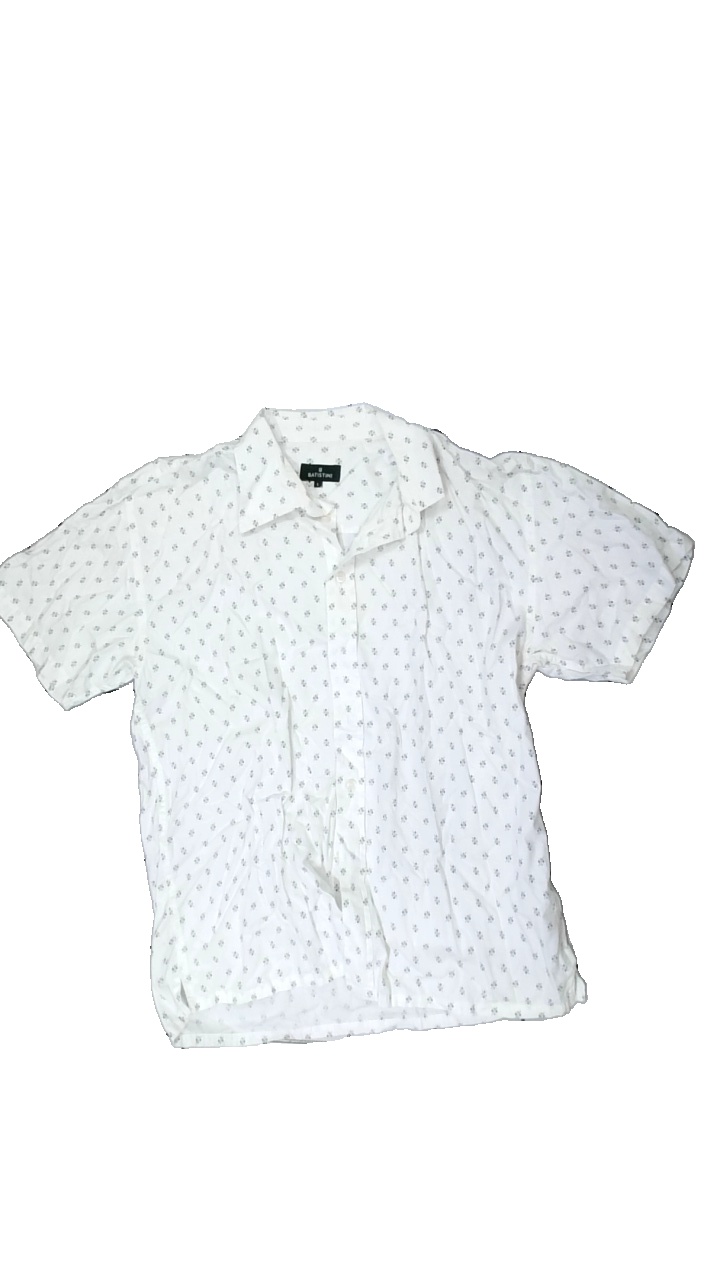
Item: Shirt (Men)
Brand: Batistini (dressman)
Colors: White, Black, Grey
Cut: Regular
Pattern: Other
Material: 100% Cotton
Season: All
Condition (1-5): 2
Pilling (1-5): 5
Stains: Major
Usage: Recycle
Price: <50